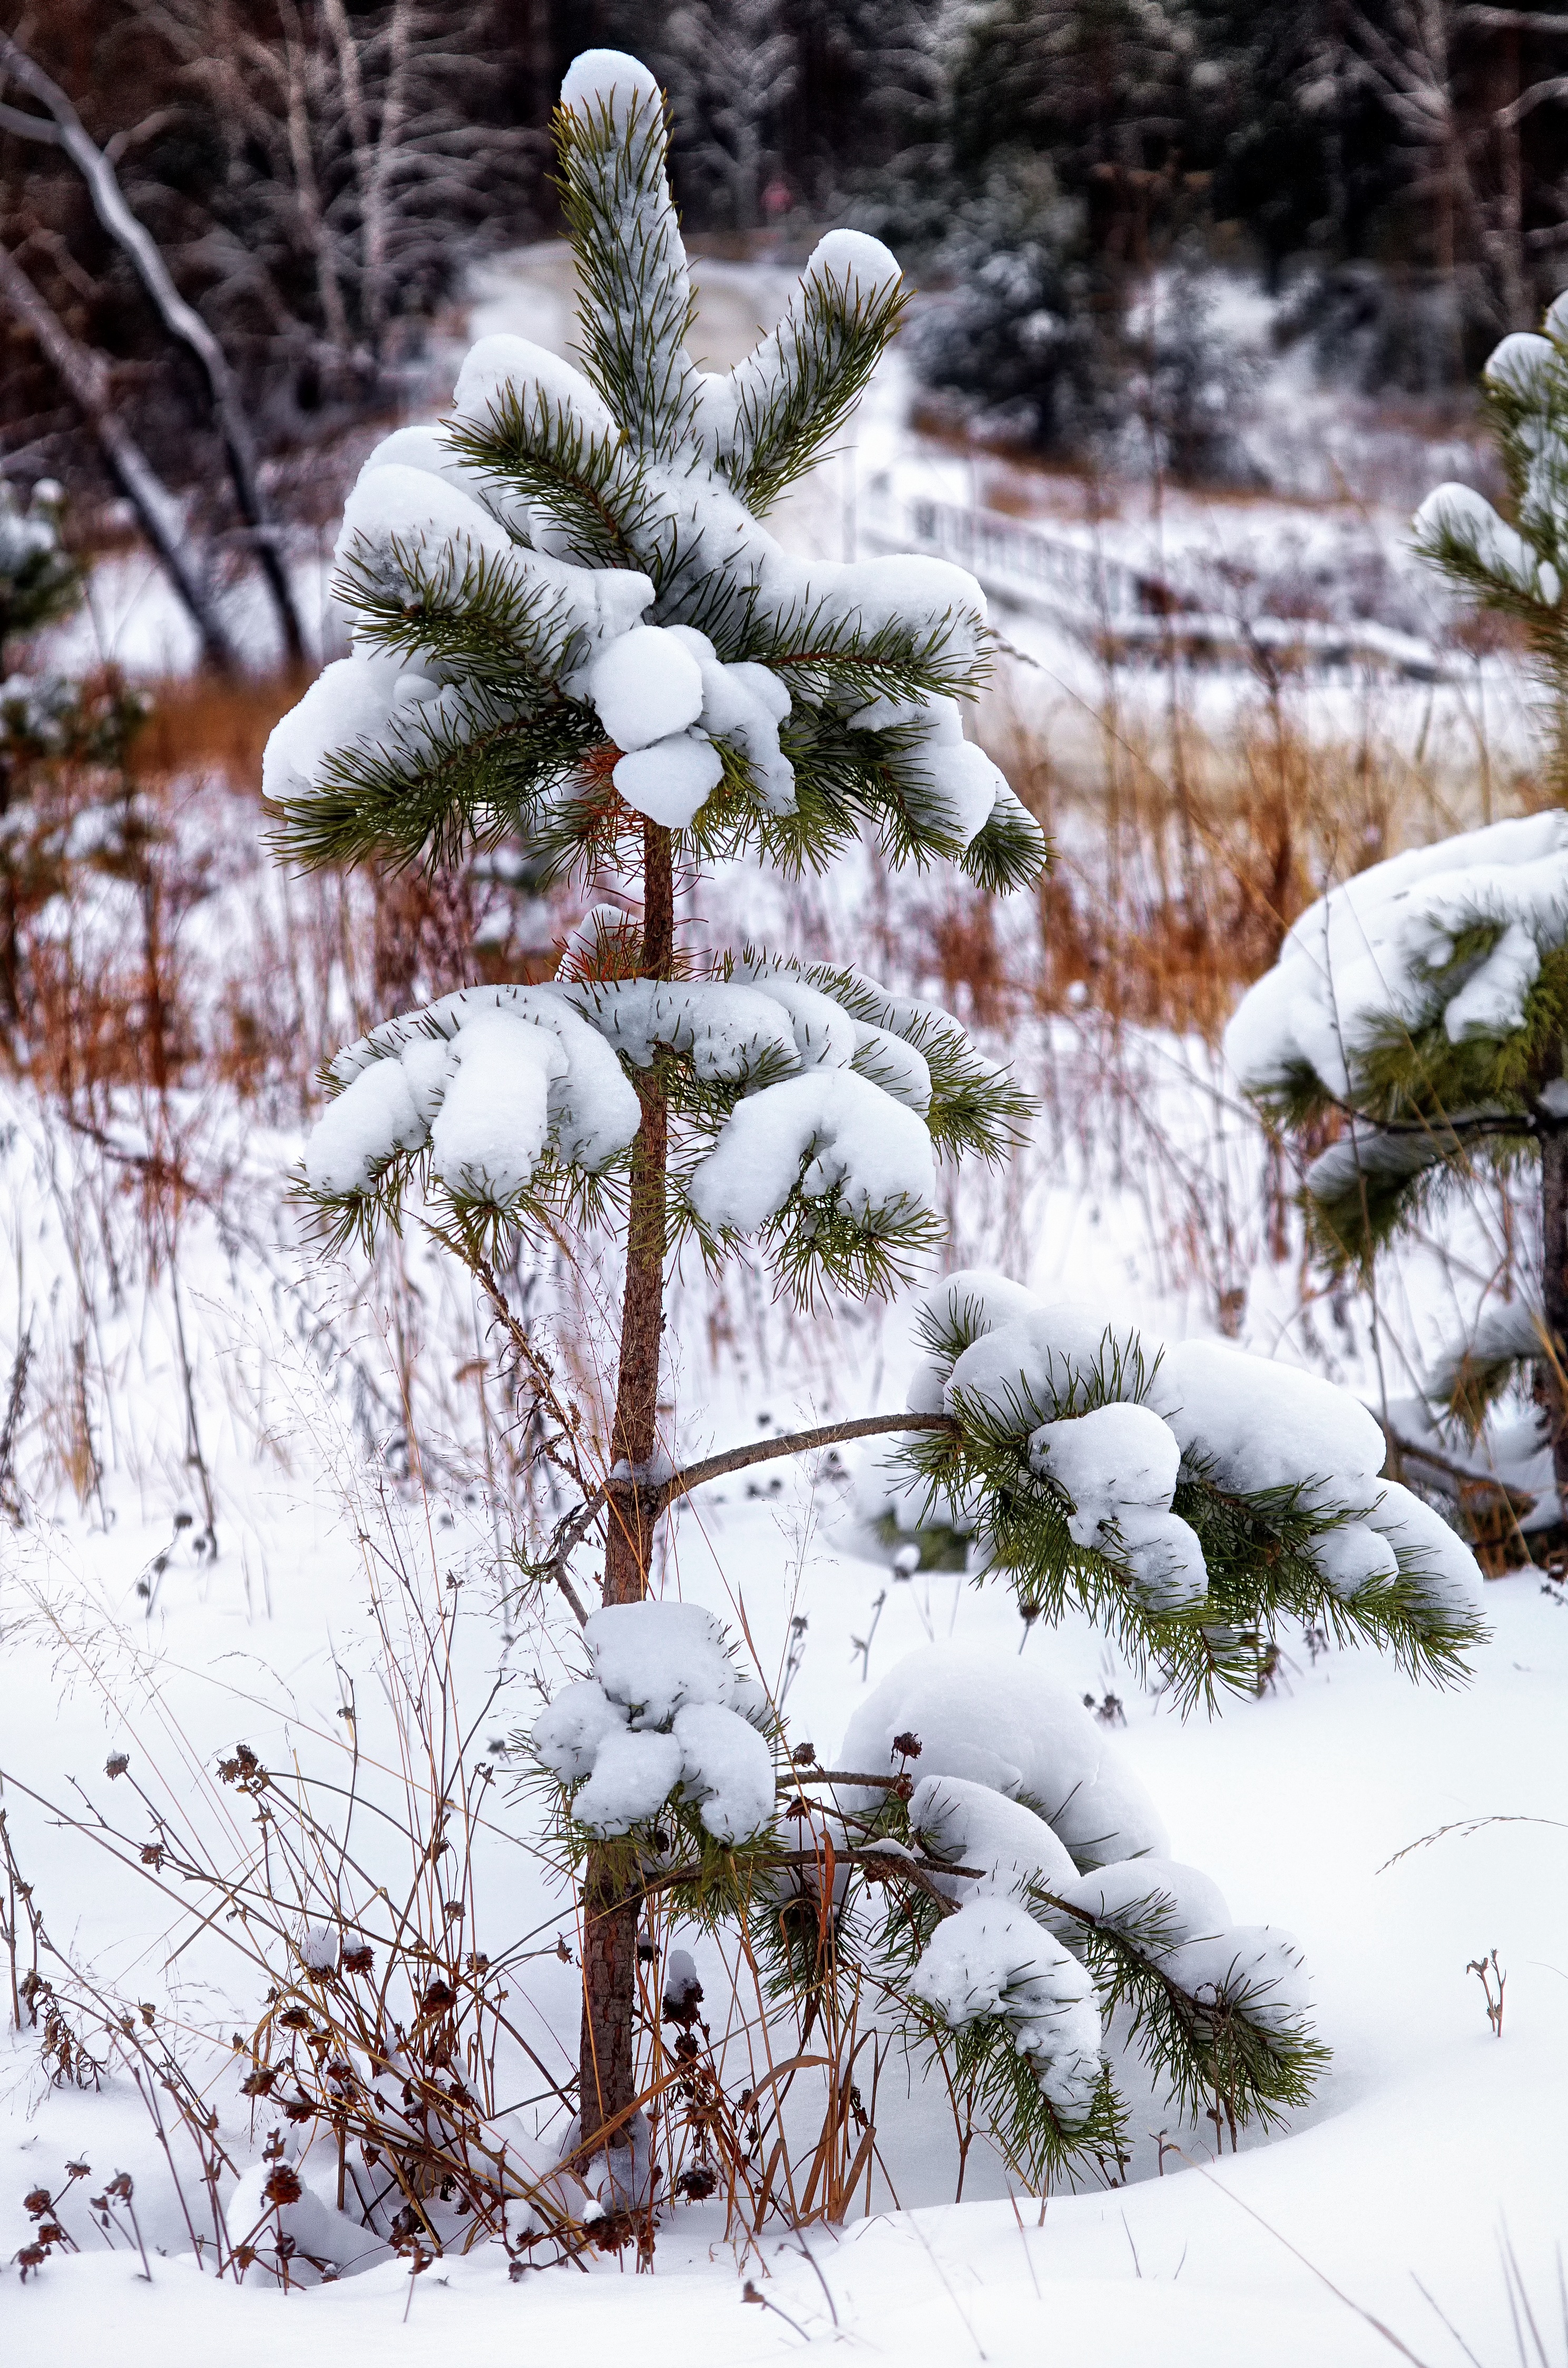
landscape, tree, nature, forest, branch, snow, cold, winter, sky, white, frost, pine, weather, lonely, fir, season, winter landscape, trees, clouds, spruce, beautiful, woodland, snow winter nature, winter dream, coldly, winter forest, snowflakes, freezing, siberia, living nature, woody plant